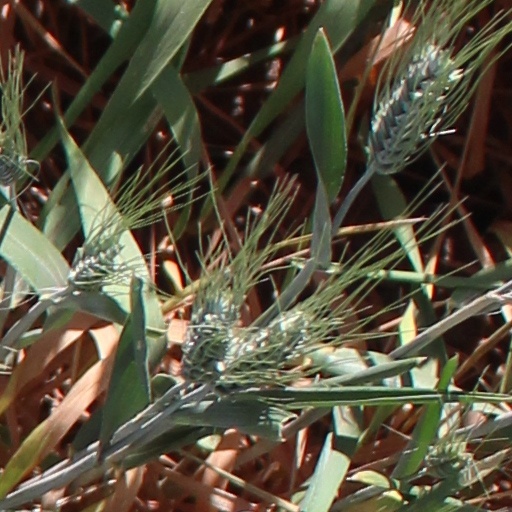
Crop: wheat